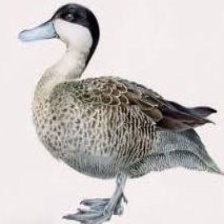
Species: PUNA TEAL
Scientific name: ANAS PUNA
ImageNet parent category: drake